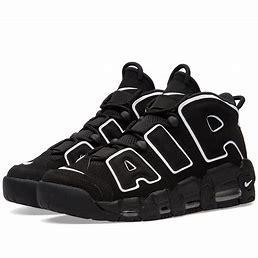
Brand: Nike
Model: Air More Uptempo